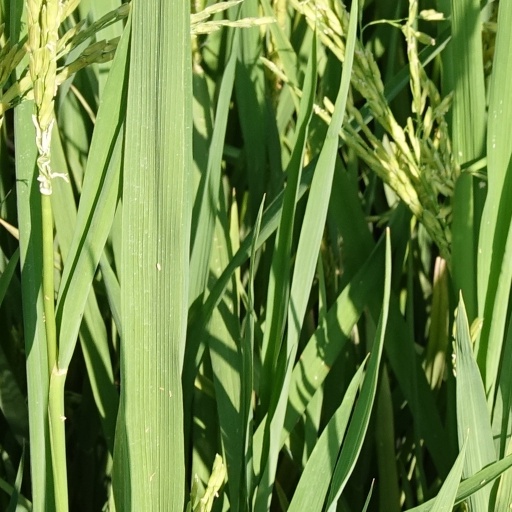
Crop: rice